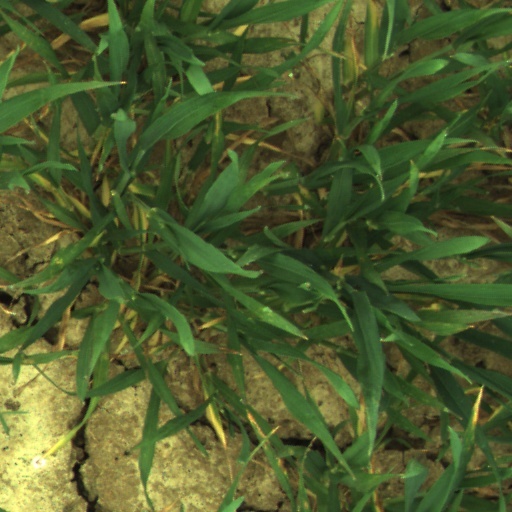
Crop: wheat